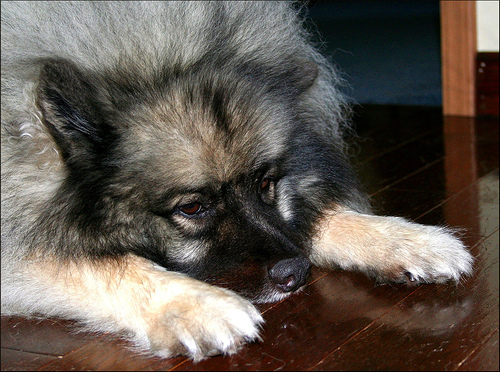
Animal: dog
Breed: keeshond